Post-Reconstruction American race relations

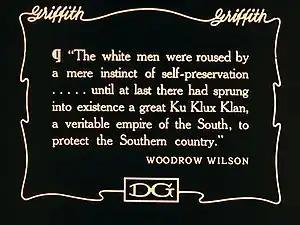
A quote from Woodrow Wilson used in "Birth of a Nation"

"The Birth of a Nation" resulted in the rebirth of the Klan, which in the 1920s had more power and influence than the original Klan ever did. In 1924, the Klan had four million members. It also controlled the governorship and a majority of the state legislature in Indiana, and exerted a powerful political influence in Arkansas, Oklahoma, California, Georgia, Oregon, and Texas.